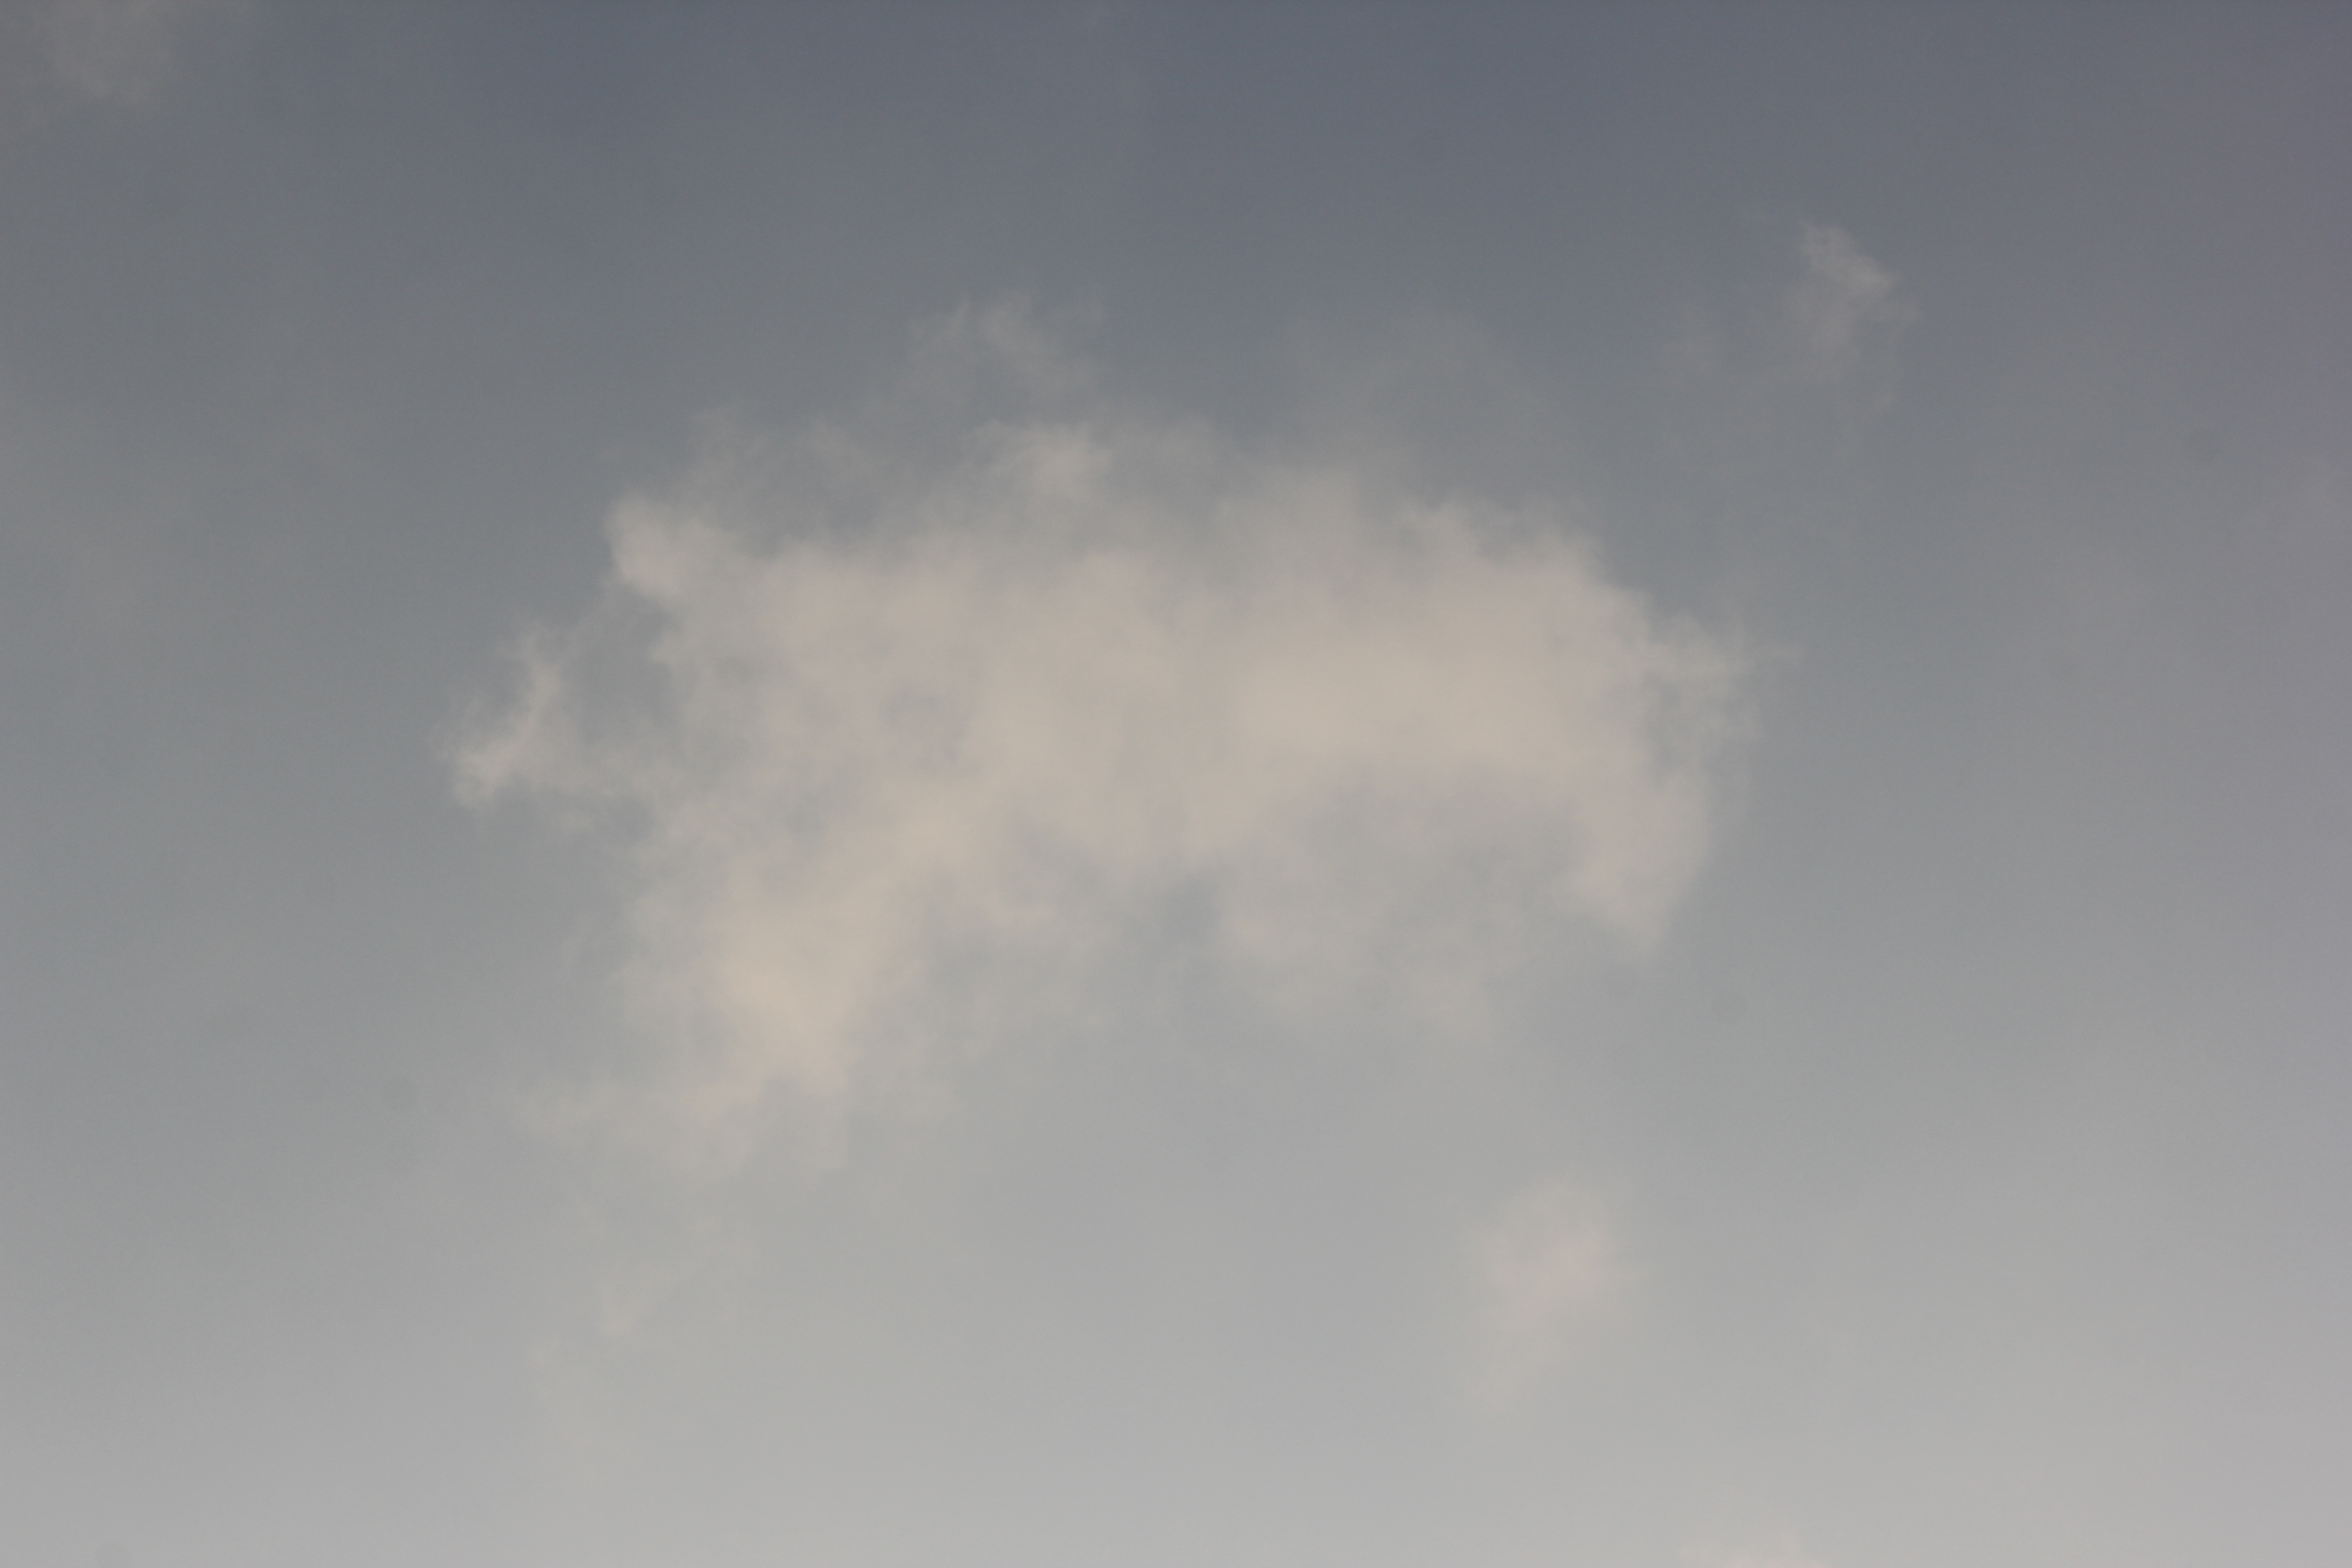
Cloud type: Cirrus